University of Pécs

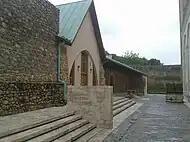
The supposed building of the medieval university of Pécs in 2015

The second and last chancellor of the university was Bishop Bálint Alsáni of Pécs (later Cardinal) (1374–1408). The university was fundamentally linked to the person of Vilmos Bishop, and then began to decline after his death, finally ending sometime around 1390, it was almost certainly not functioning when the University of Óbuda was founded in 1395. The modern Pécs University is not legally continuous with its medieval predecessor, we can only speak of an intellectual heritage. After that, university-level education did not exist in the city until the beginning of the 20th century, but the renowned and high-quality chapter school continued to exist. The supposed building of the medieval university in Pécs was excavated between 1978 and 1998 in the bishop's castle, east of the Golden Mary chapel, in the immediate vicinity of the Pécs Cathedral, on its north side. The definition of the building is disputed, many researchers do not agree that the medieval studium generale operated in the building. In 2015, a permanent university history exhibition was opened in the restored building, with important medieval Gothic sculptural monuments.